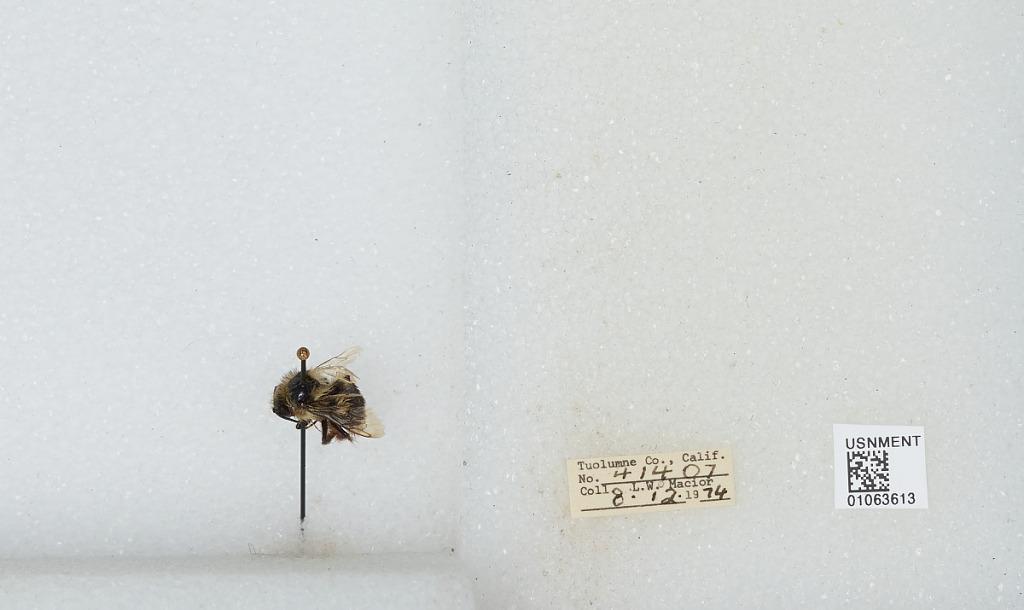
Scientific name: Bombus bifarius nearcticus
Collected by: L. Macior
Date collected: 1974-8-12
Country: United States
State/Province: California
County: Tuolumne
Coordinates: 38.02, -119.93